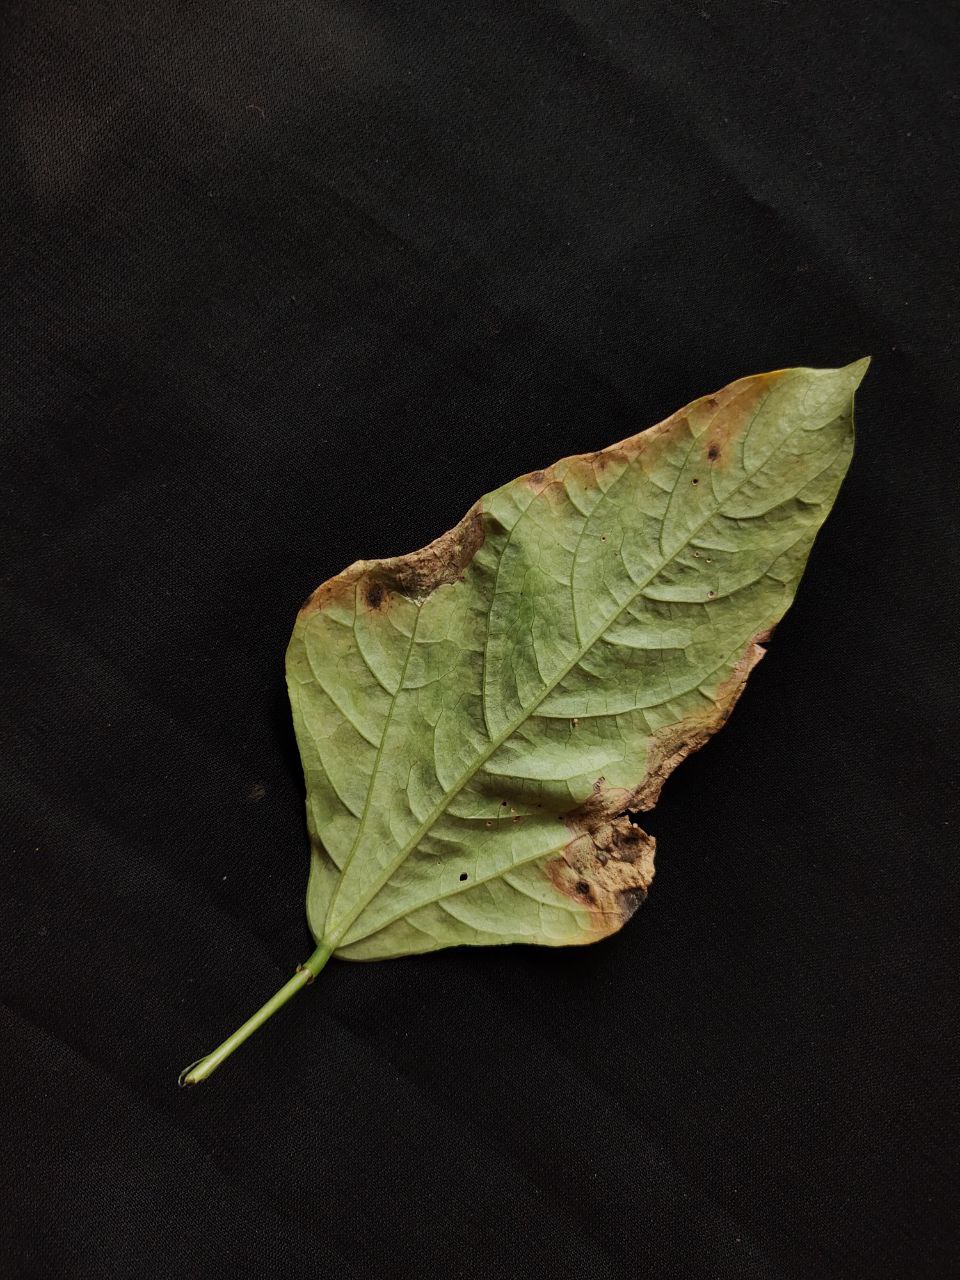
Crop: cowpea
Leaf condition: Bacterial wilt